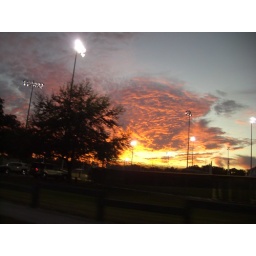
this was the other night by my house riding down the street